SCinet

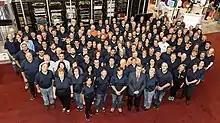
SCinet2017 volunteers

computing sites, equipment vendors, research and education networks, government agencies and telecommunications carriers collaborate via technology and in-person to design, build and operate SCinet.